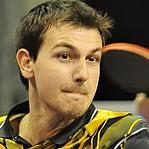
Age: 28